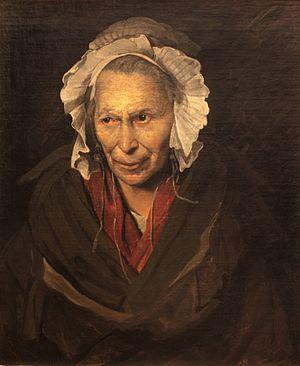
Cet article répertorie les peintres majeurs et le nombre de leurs peintures faisant partie de la collection de peintures du musée des Beaux-Arts de Lyon, qui est exposée dans les trente-cinq salles du département des peintures du musée. Plus de sept cents peintures, sur les près de deux mille que possède le musée, sont exposées en permanence. Répondant à la visée encyclopédique du musée des Beaux-Arts de Lyon, ces peintures couvrent une large période allant du XIVᵉ siècle à nos jours et illustrent la plupart des courants picturaux européens, offrant un bon panorama de la peinture en Europe à travers les âges. Les artistes sont regroupés par écoles ou nationalités.